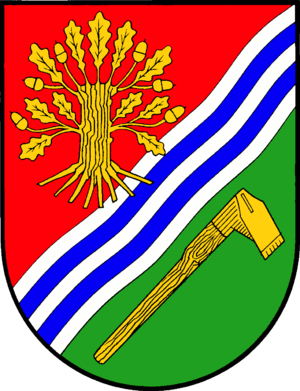
Kasseedorf est une commune allemande du Schleswig-Holstein, située dans l'arrondissement du Holstein-de-l'Est, à six kilomètres au nord-est de la ville d'Eutin.